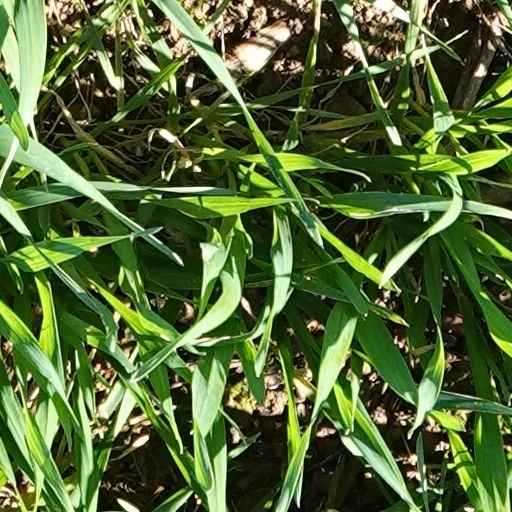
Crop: wheat